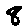
Label: 8